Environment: real
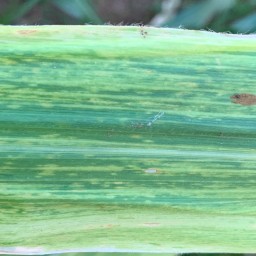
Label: lethal_necrosis